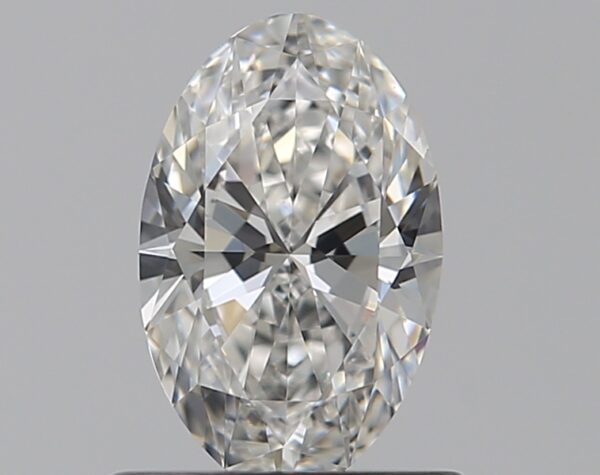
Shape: oval
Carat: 0.59
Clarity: IF
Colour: D
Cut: EX
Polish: EX
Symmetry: VG
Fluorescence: ST
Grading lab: GIA
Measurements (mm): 7.24 x 4.6 x 2.77